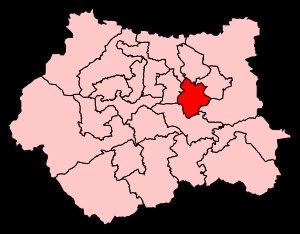
La circonscription de Leeds Central est une circonscription anglaise située dans le West Yorkshire et représentée à la Chambre des Communes du Parlement britannique.